Ami Thumi

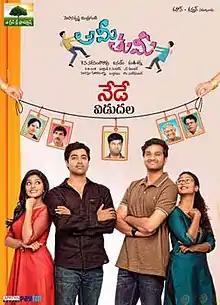
Theatrical release poster

Ami Thumi is a 2017 Indian Telugu-language romantic comedy film written and directed by Mohanakrishna Indraganti. It stars Adivi Sesh, Eesha Rebba, Avasarala Srinivas, Aditi Myakal, Tanikella Bharani and Vennela Kishore. The film was produced by K C Narasimha Rao, music composed by Mani Sharma, and cinematography by P. G. Vinda.